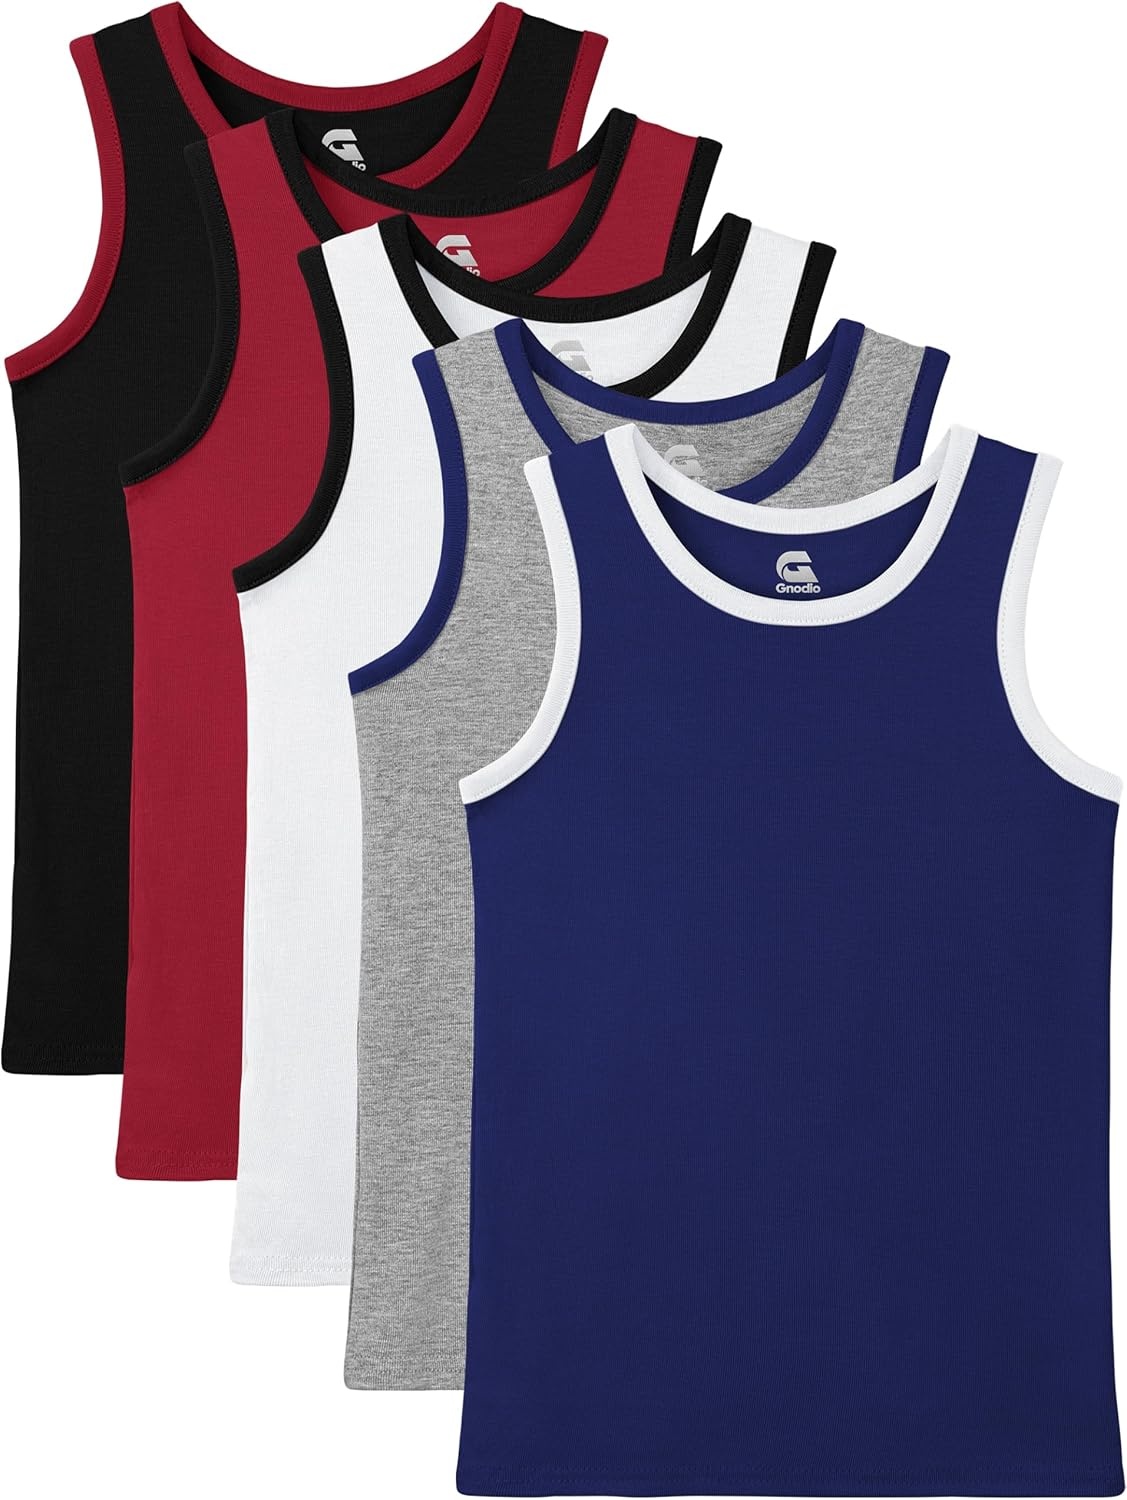
5 Pack Boys Tank Tops Boys Undershirts Kids Cotton Undershirts Tees Sleeveless Tank Tops Shirts for Kids Youth
Overview Fabric type : 100% Cotton Origin : Imported Neck style : Crew Neck Sleeve type : Sleeveless About this item No Label Boys Tank Tops:Our boys undershirts sets with no label design, double-ply neck and reinforced round neck style crafted, wearing comfort all day Ultra-Soft Cotton Undershirts:Boys tank tops are made of pure cotton fabric with premium elasticity, sweat absorption, breathability, perfect for kids summer outfits Multiple Options:Undershirts for boys sets come in 5 pack versatile colors and 5 comfy form sizes fit for 3 to 13-year-old boys girls to wear Sleeveless Design:Boys' sleeveless tank tops sewn neatly and tightly, double linear carefully crafted, easy to put on or take off Widely Occasion Versatile Undershirts:Tank tops for boys can be worn at home or outdoors for running and playing with sports pants, jeans, and sportswear.
Brand: Gnodio
Category: Apparel & Accessories > Clothing > Boys' Underwear > Boys' Undershirts